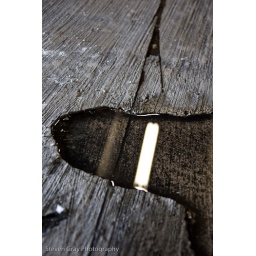
The water has been dripping in one place for so long that it has made its own miniature lake bed.